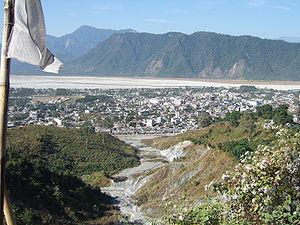
Phuntsholing, ཕུན་ཚོགས་གླིང་ en dzongkha est la seconde ville la plus peuplée du Bhoutan, elle comptait 20 537 habitants en 2005. Située le long de la frontière avec l'Inde elle est la principale porte d'entrée vers ce pays himalayen enclavé et est de ce fait l'un des grands centres commerciaux du Bhoutan.